Syncopation

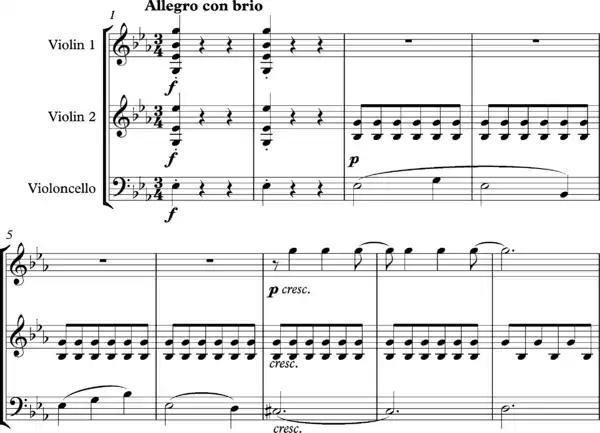
Beethoven Symphony No. 3, beginning of first movement

Haydn, Mozart, Beethoven, and Schubert used syncopation to create variety especially in their symphonies. The beginning movement of Beethoven's "Eroica" Symphony No. 3 exemplifies powerfully the uses of syncopation in a piece in triple time. After producing a pattern of three beats to a bar at the outset, Beethoven disrupts it through syncopation in a number of ways: